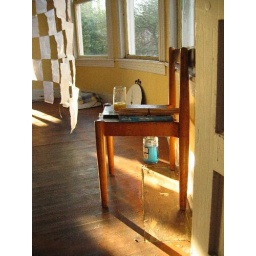
chair by door